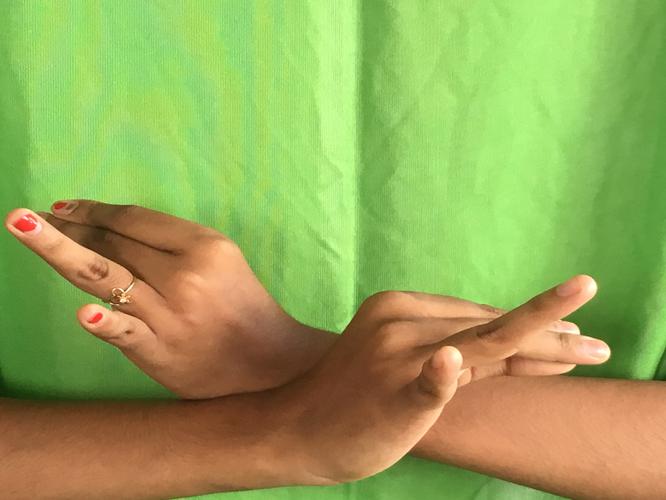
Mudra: Katakavardhana
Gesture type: double_hand